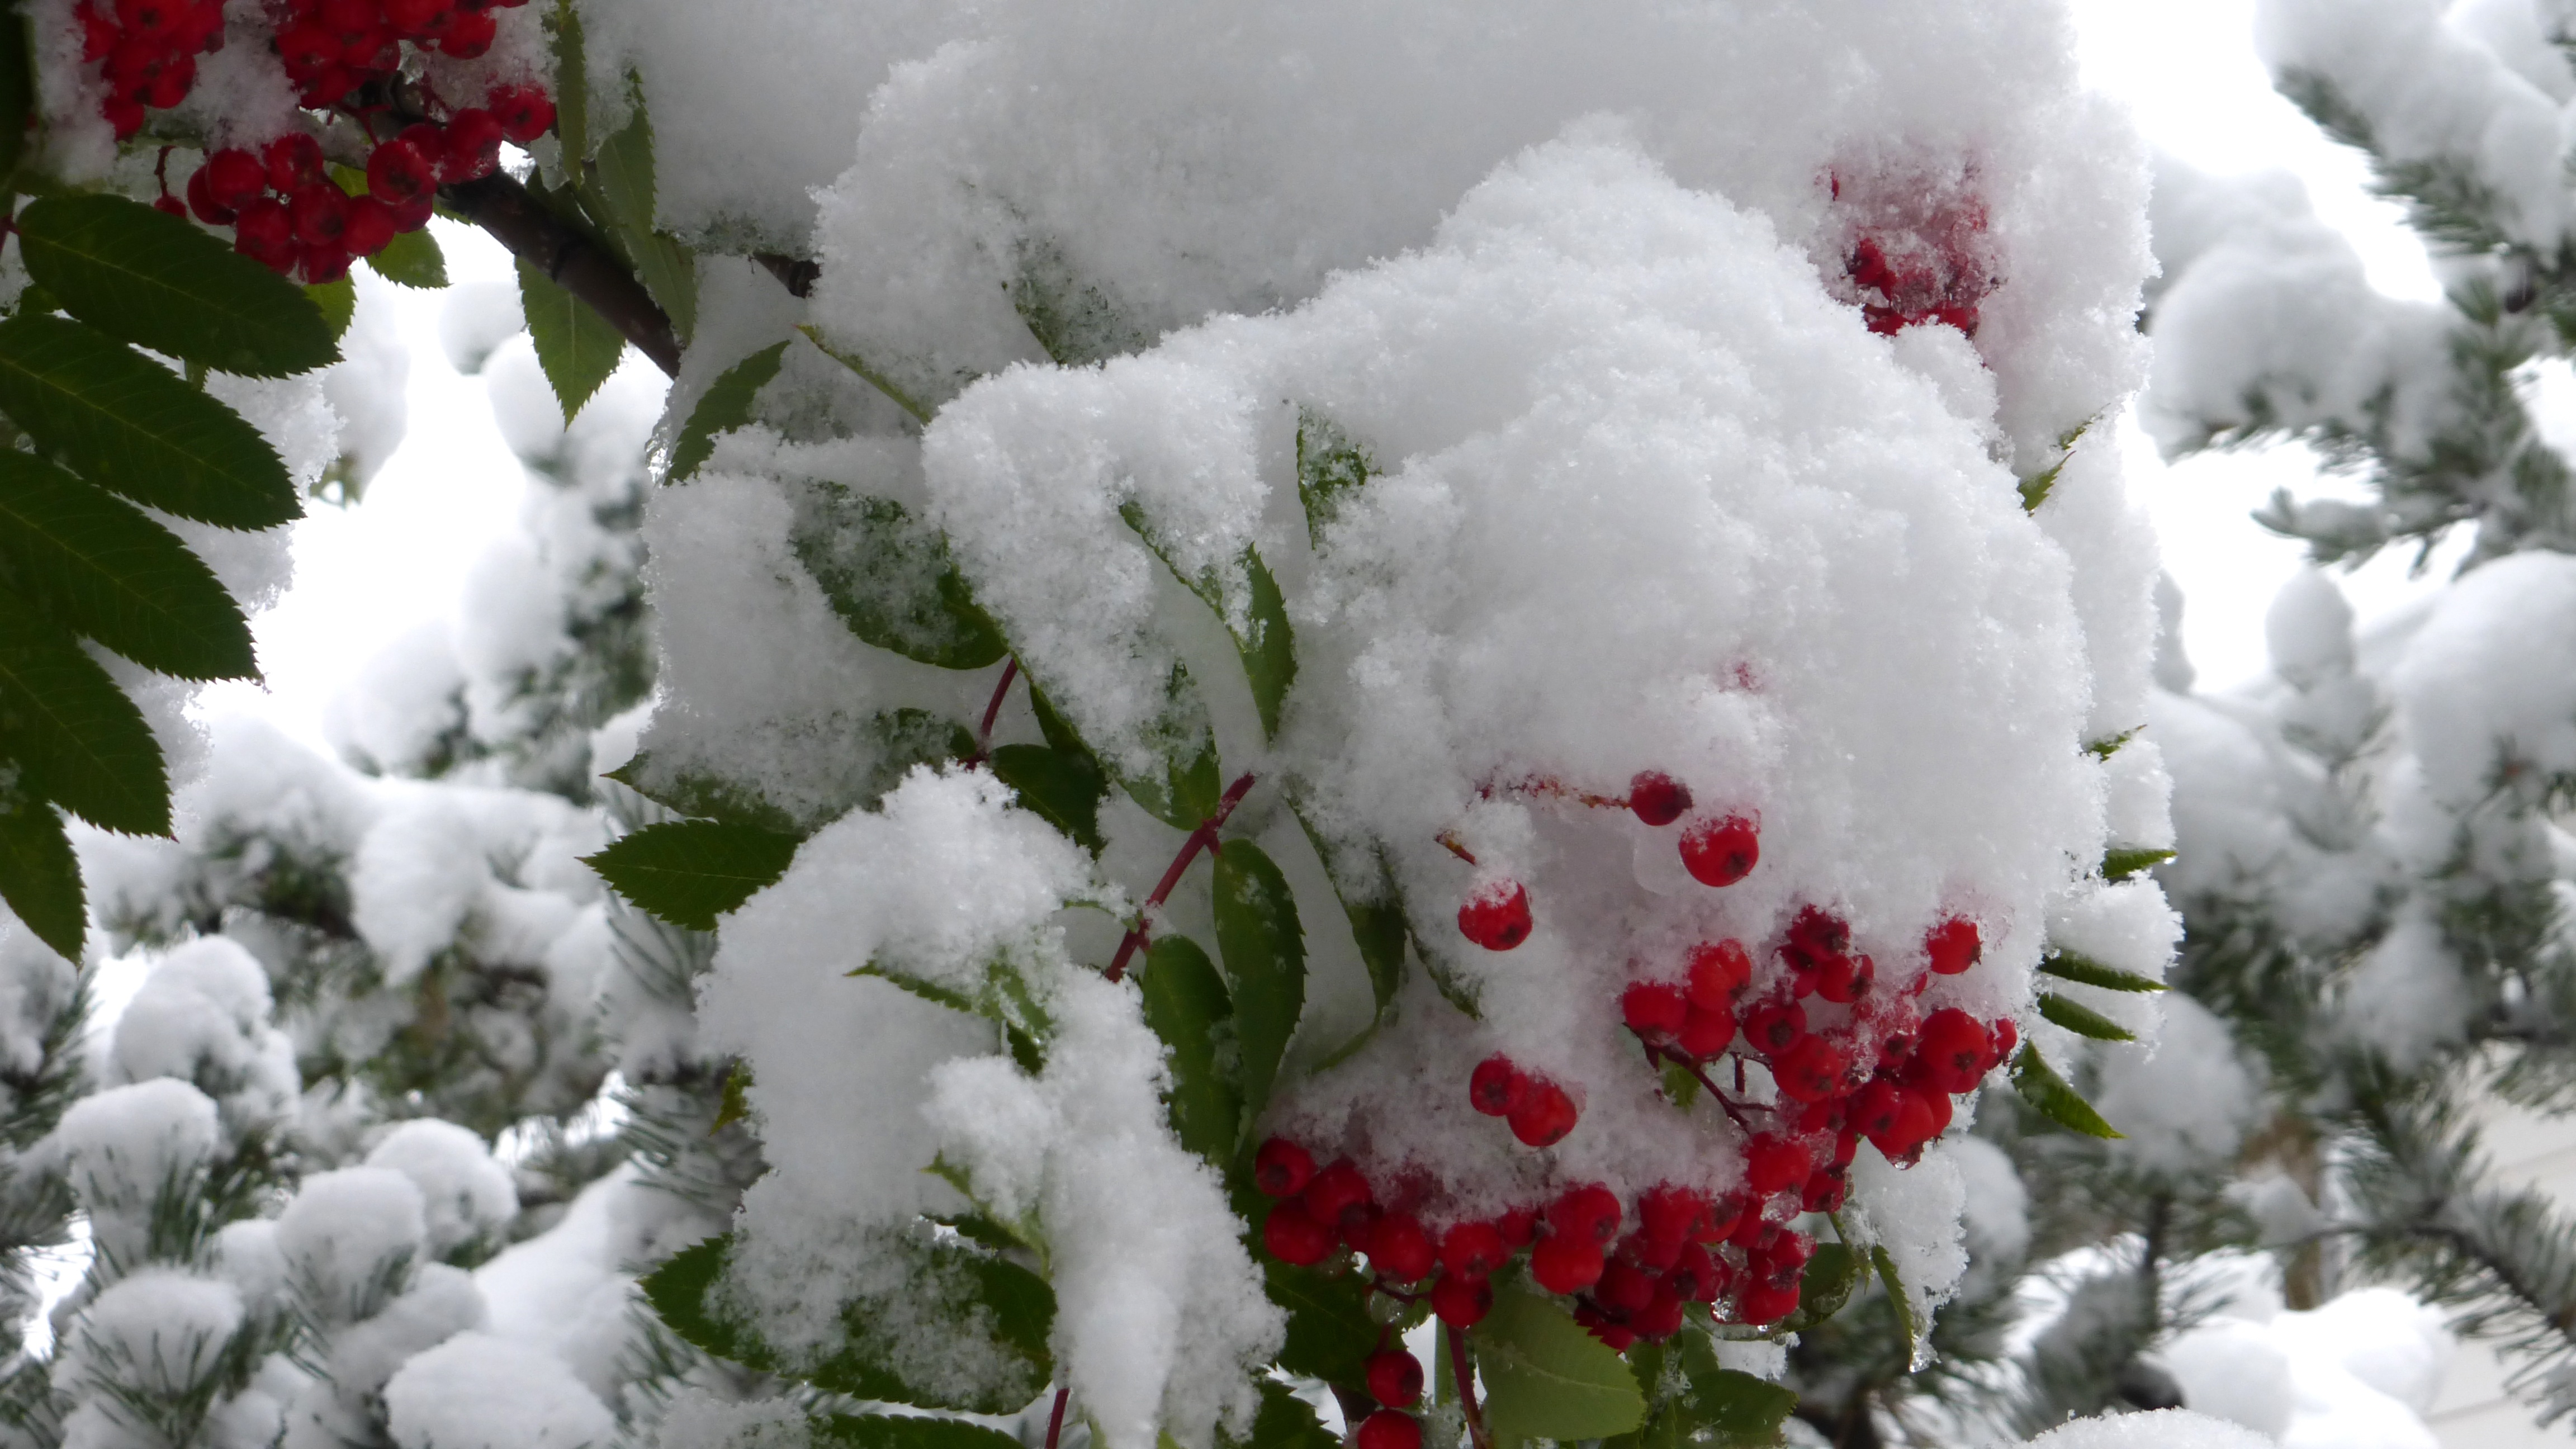
tree, branch, snow, cold, winter, plant, flower, frost, red, weather, season, freezing, woody plant, mountain ash berries